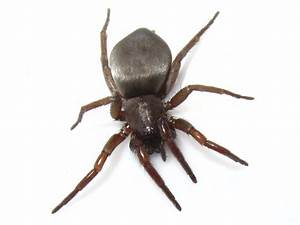
Label: spider